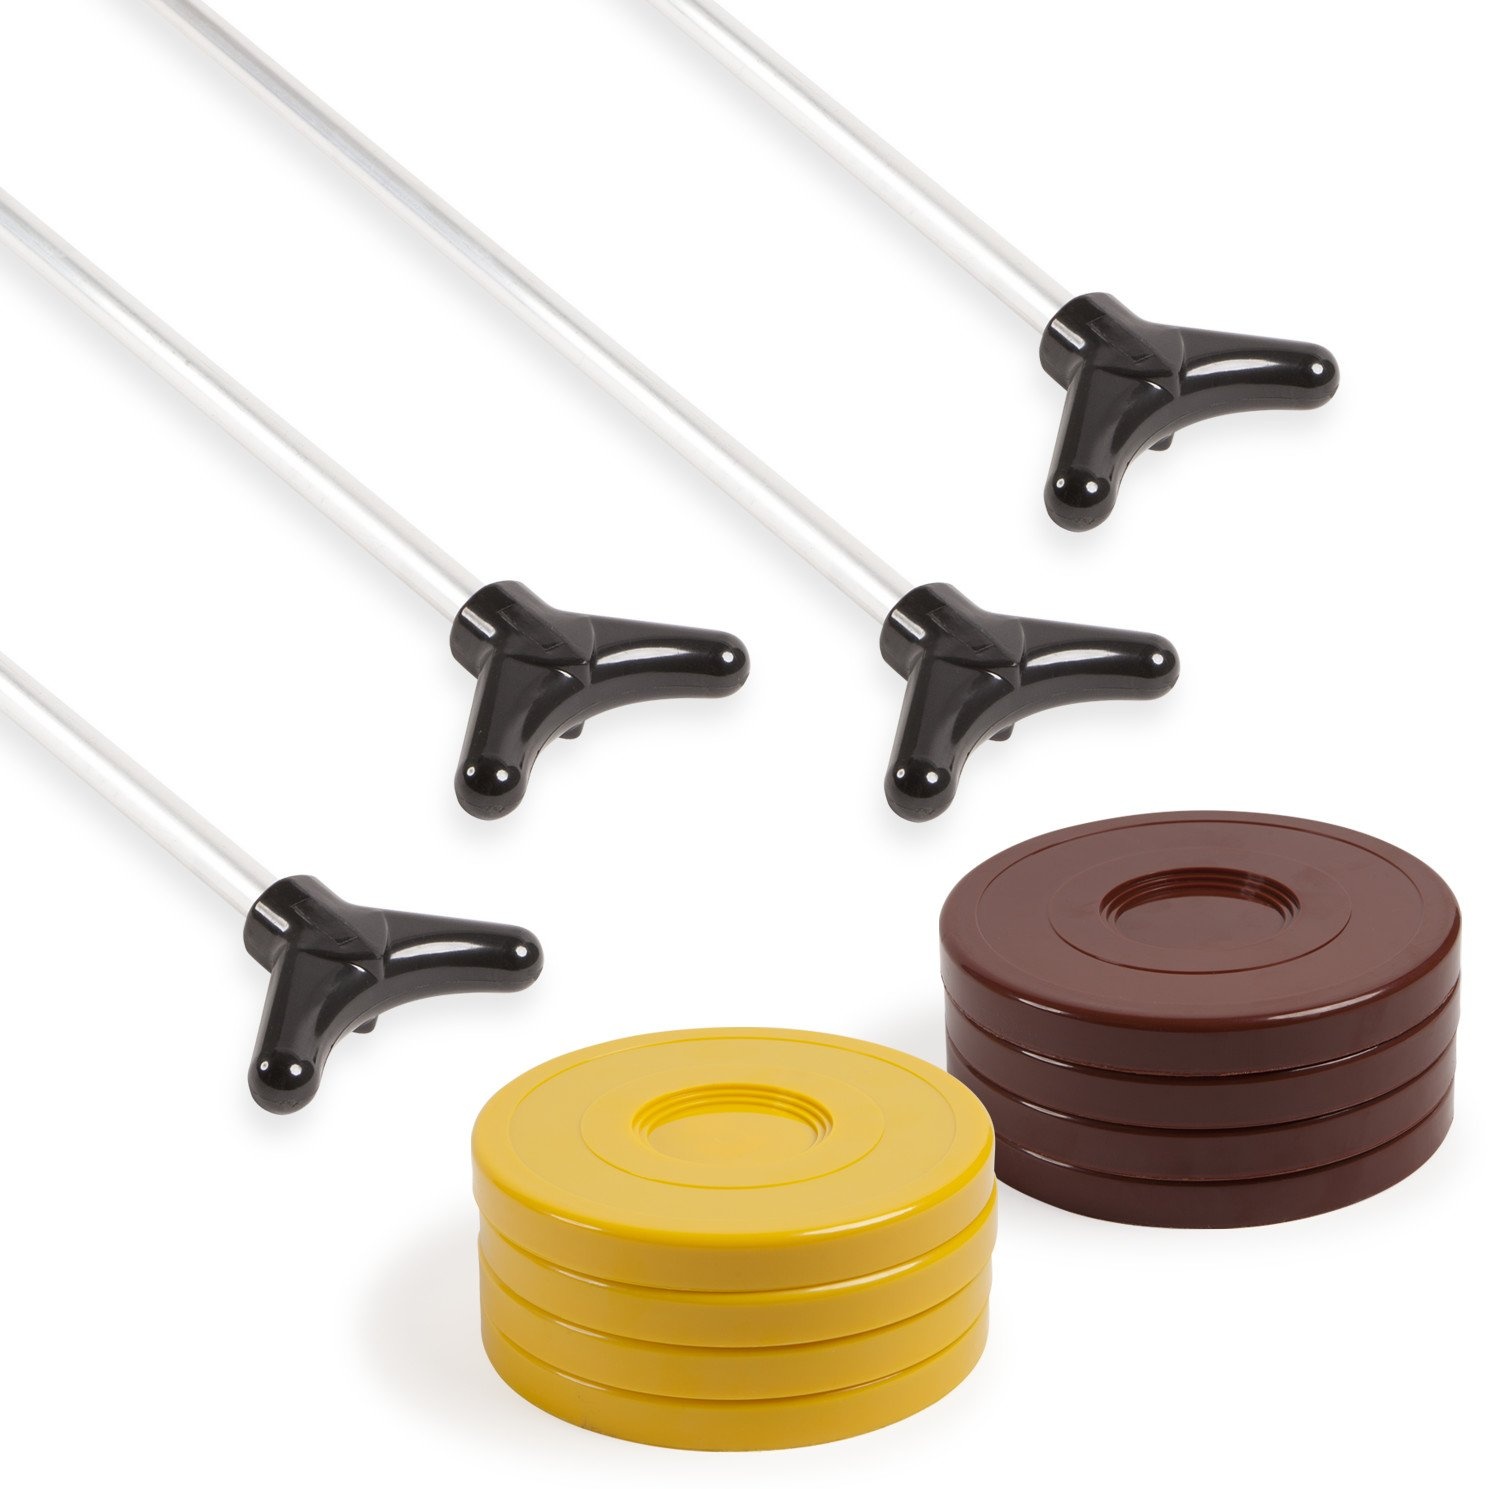
Champion Sports Classic Group Games Shuffleboard Set: Champion Sports Indoor Outdoor 8 Puck 4 Cue Sticks Party Game, Yellow
Brand: Champion Sports
Brand: Champion Sports Color: Yellow Features: PREMIUM RECREATIONAL SHUFFLEBOARD SET: Champion Sports 12 piece shuffleboard set comes with all the gear you need for up to 4 players to start enjoying a recreational or competitive game right away INDOOR OUTDOOR GAME ACCESSORIES: This set includes everything you need to start enjoying a backyard, driveway BBQ or indoor gym game of classic shuffleboard. Great exercises for elderly adults & kids DELUXE 4 PLAYER PACK: Get everything you need for 4 people to begin playing immediately, enjoy a low impact, low exertion workout all year round for men & women of all ages experience & skill levels 4 LIGHTWEIGHT CUES - 8 PUCKS: Sets contain 4 sturdy aluminum cues and 8 BPA free Durex plastic pucks which glide effortlessly on virtually any flat surface like blacktop smooth concrete & gym floors FUN & GAMES FOR THE ENTIRE FAMILY: Great for all ages shuffleboard can be enjoyed by men women boys & girls of all ages; Pair with your favorite Cornhole ring toss & horseshoe games for hours of fun Details: CHAMPION SPORTS PREMIUM SHUFFLEBOARD SET: Champion sports is proud to offer you our premium quality indoor-outdoor shuffleboard set. This all in one game set includes everything you need to start enjoying the classic all ages pastime. Shuffleboard is a great way to get the benefits of a low impact, low exertion exercise for kids and elderly adults and is hours of fun at backyard BBQ’s, family reunions, or recreation center meetings. INDOOR OUTDOOR GAME ACCESSORIES: The Champion Sports shuffleboard set comes with everything you need for up to 4 people to enjoy a game both indoors and out. The heavy duty plastic pucks slide effortlessly along virtually any flat surface and are perfect for driveways, blacktop streets, and gym floors. DELUXE 12 PIECE SHUFFLEBOARD PACK: Each of our deluxe shuffleboard sets comes with 4 lightweight yet sturdy 66 inch aluminum cues each topped with a comfort grip ergonomic plastic handle and precision easy glide ball style head. The set also includes 8 BPA free 66 inch durex gliding pucks, 4 in yellow and 4 in black. This complete set allows you to play with 4 players or 2 depending on the setting. ENJOY CAMARADERIE AND COMPETITION ALL YEAR LONG: Shuffleboard is a great way to spend time with friends and family while getting a nice low impact workout. Set up an outdoor game in the driveway, or pair your shuffleboard set with your favorite cornhole, ring toss, or horseshoe sets for the perfect outdoor picnic. Or take the set indoors at your favorite recreation or youth center and enjoy hours of competition during church potlucks or after school programs. ALL CHAMPION SPORTS SHUFFLEBOARD SETS INCLUDE: -Four 66" lightweight aluminum cues -Eight 6" plastic discs (4 black/4 yellow) -Quick and easy setup -Indoor or outdoor use EAN: 0710858013670 Release Date: 14-04-2011 Binding: Sports Part Number: SBA10 model number: SBA10
Category: Sporting Goods > Outdoor Recreation > Outdoor Games > Deck Shuffleboard > Deck Shuffleboard Cues